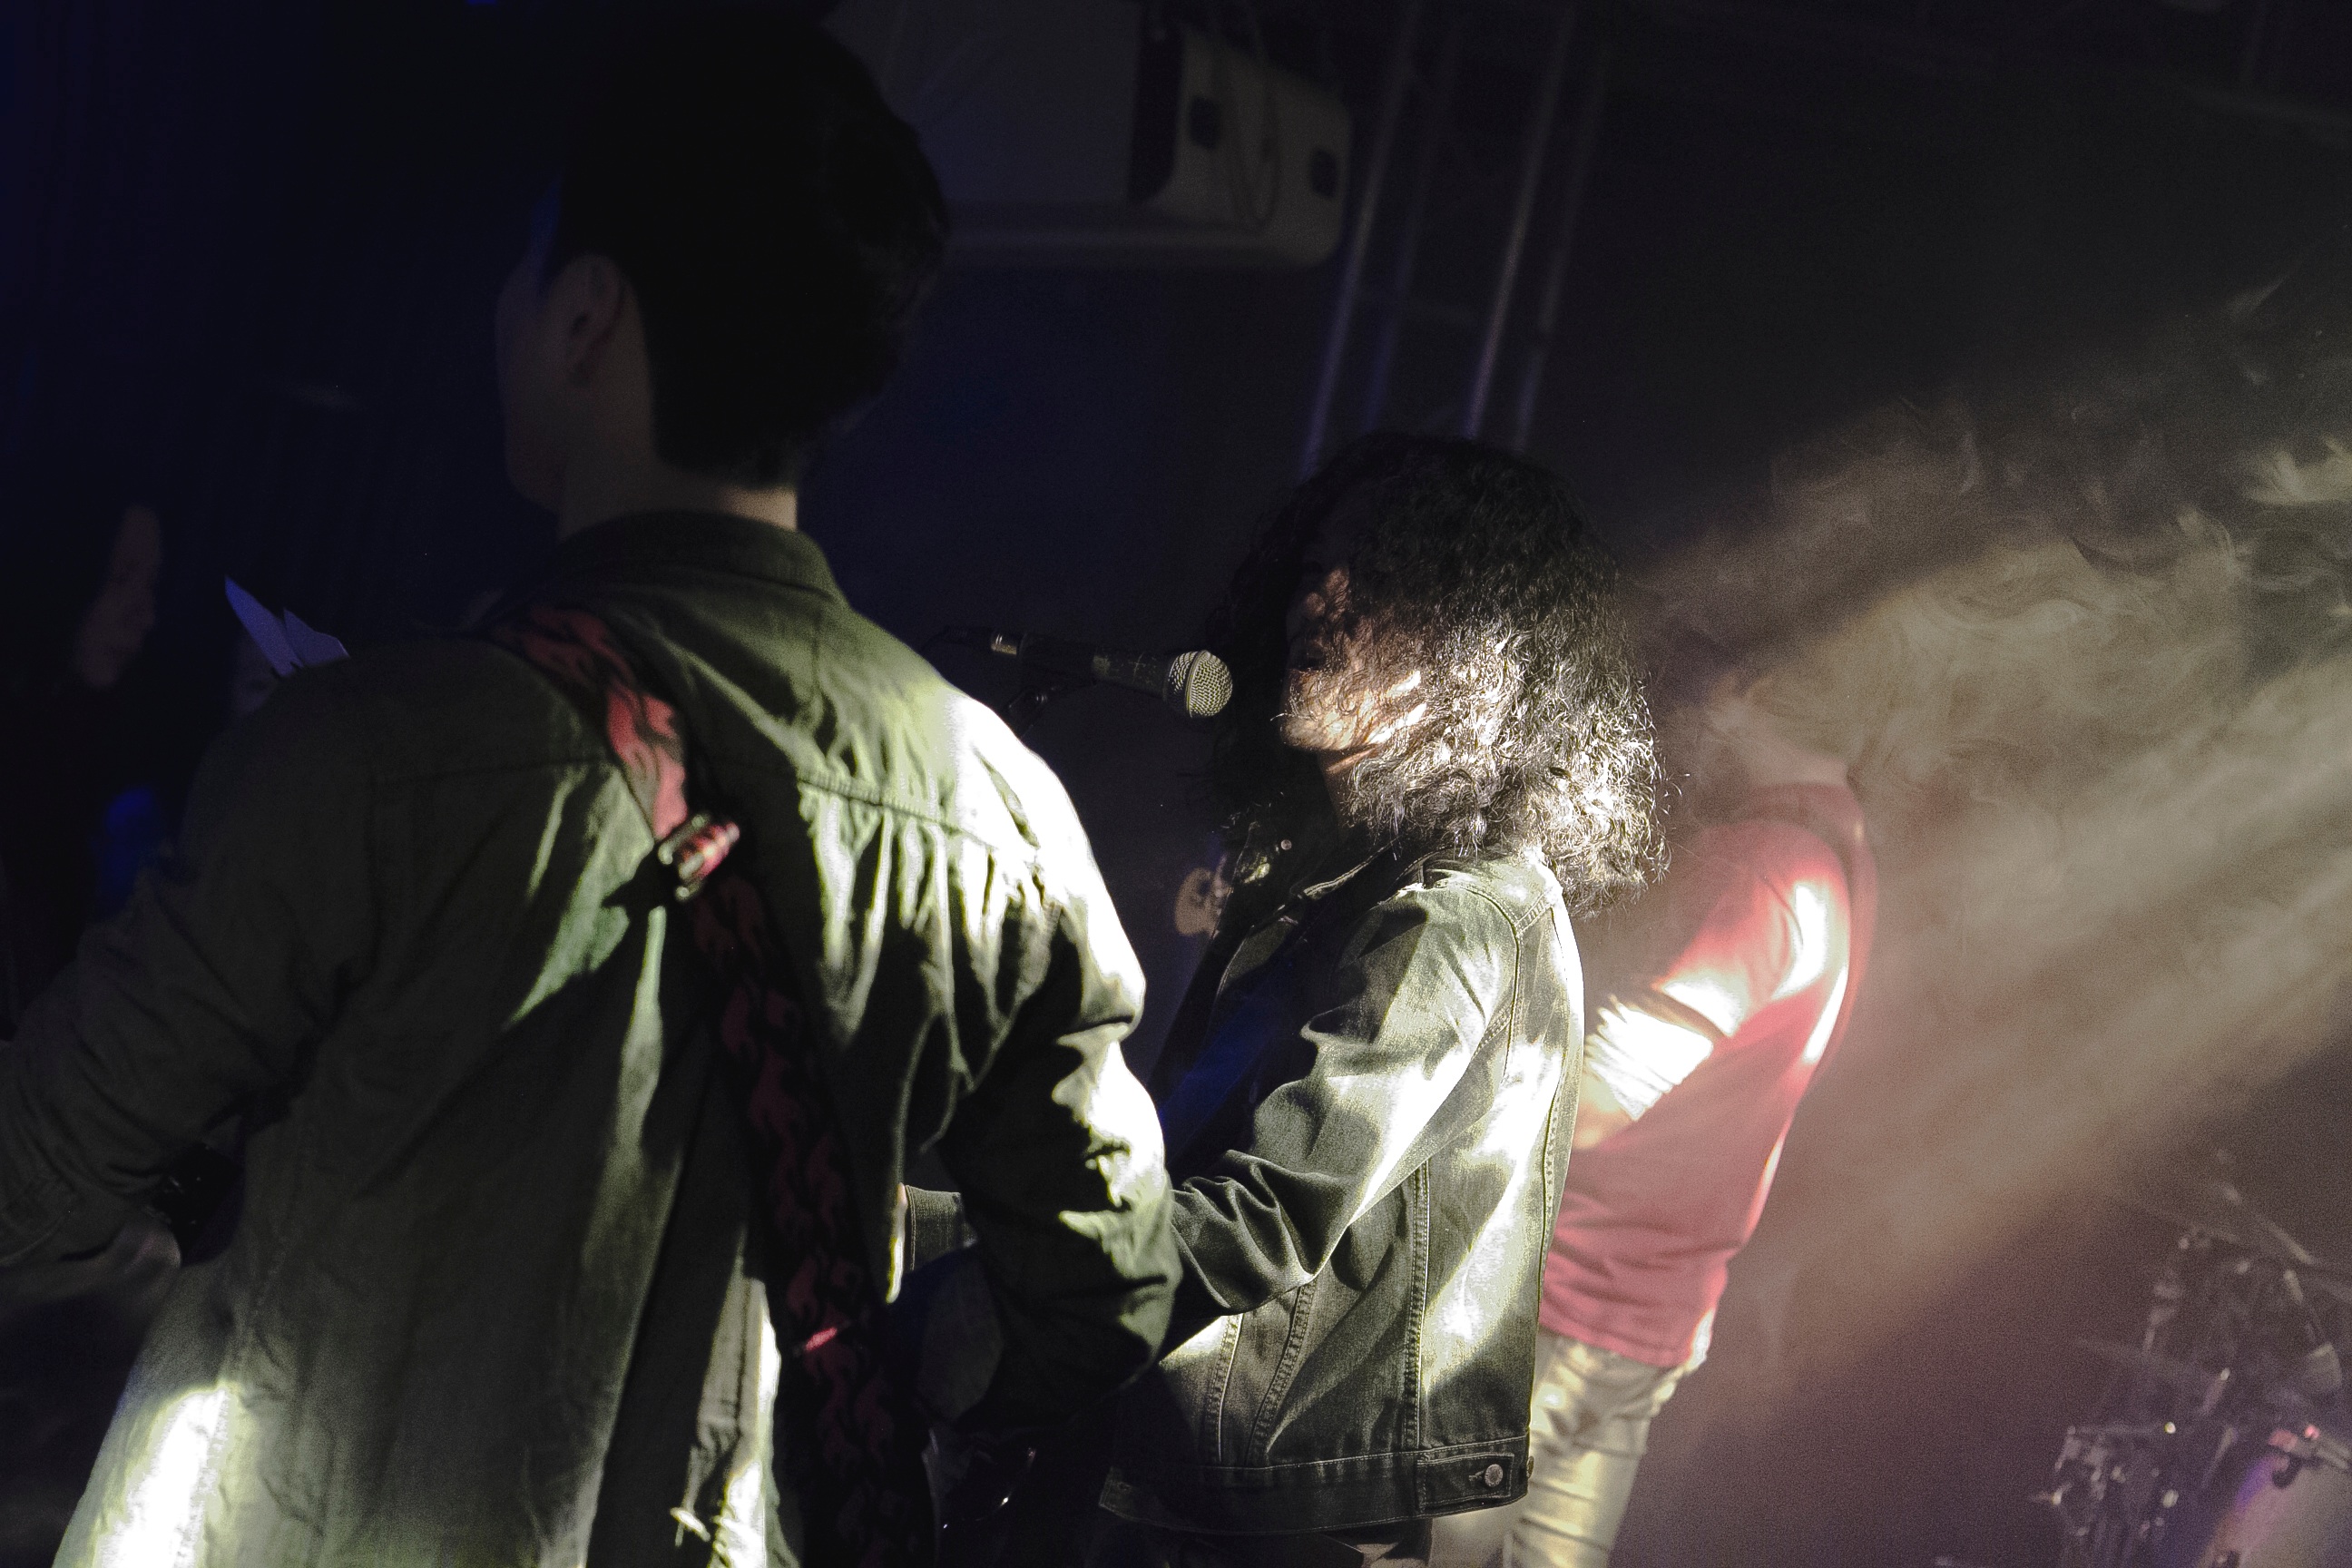
music, concert, darkness, performance art, stage, performance, entertainment